History of Istanbul

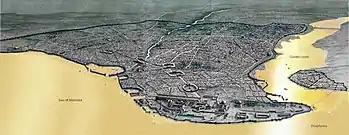
An artist's impression of Constantinople

The location of Byzantium attracted Constantine the Great in 324 after a prophetic dream was said to have identified the location of the city; this prophecy was probably due to Constantine's final victory over Licinius at the Battle of Chrysopolis (Üsküdar) on the Bosphorus, on 18 September 324, which ended the civil war between the Roman Co-Emperors, and brought an end to the final vestiges of the Tetrarchy system, during which Nicomedia (present-day İzmit, 100 km east of Istanbul) was the most senior capital city of the Roman Empire. Byzantium (now renamed as "Nova Roma" which eventually became "Constantinopolis", i.e. "The City of Constantine") was officially proclaimed the new capital of the Roman Empire in 330. At the end of his reign in 337, Constantine declared his three sons as joint heirs of the Roman Empire in a system of co-emperorship. However, the sons could not govern together peacefully and their military rivalry split the empire on the north–south line along the Balkan Peninsula. The territory was officially split in 395 when Theodosius I (ruled, 379–395) died, leaving his son Honorius emperor of the Western Roman Empire, and his other son Arcadius emperor of the Eastern Roman (Byzantine) Empire.